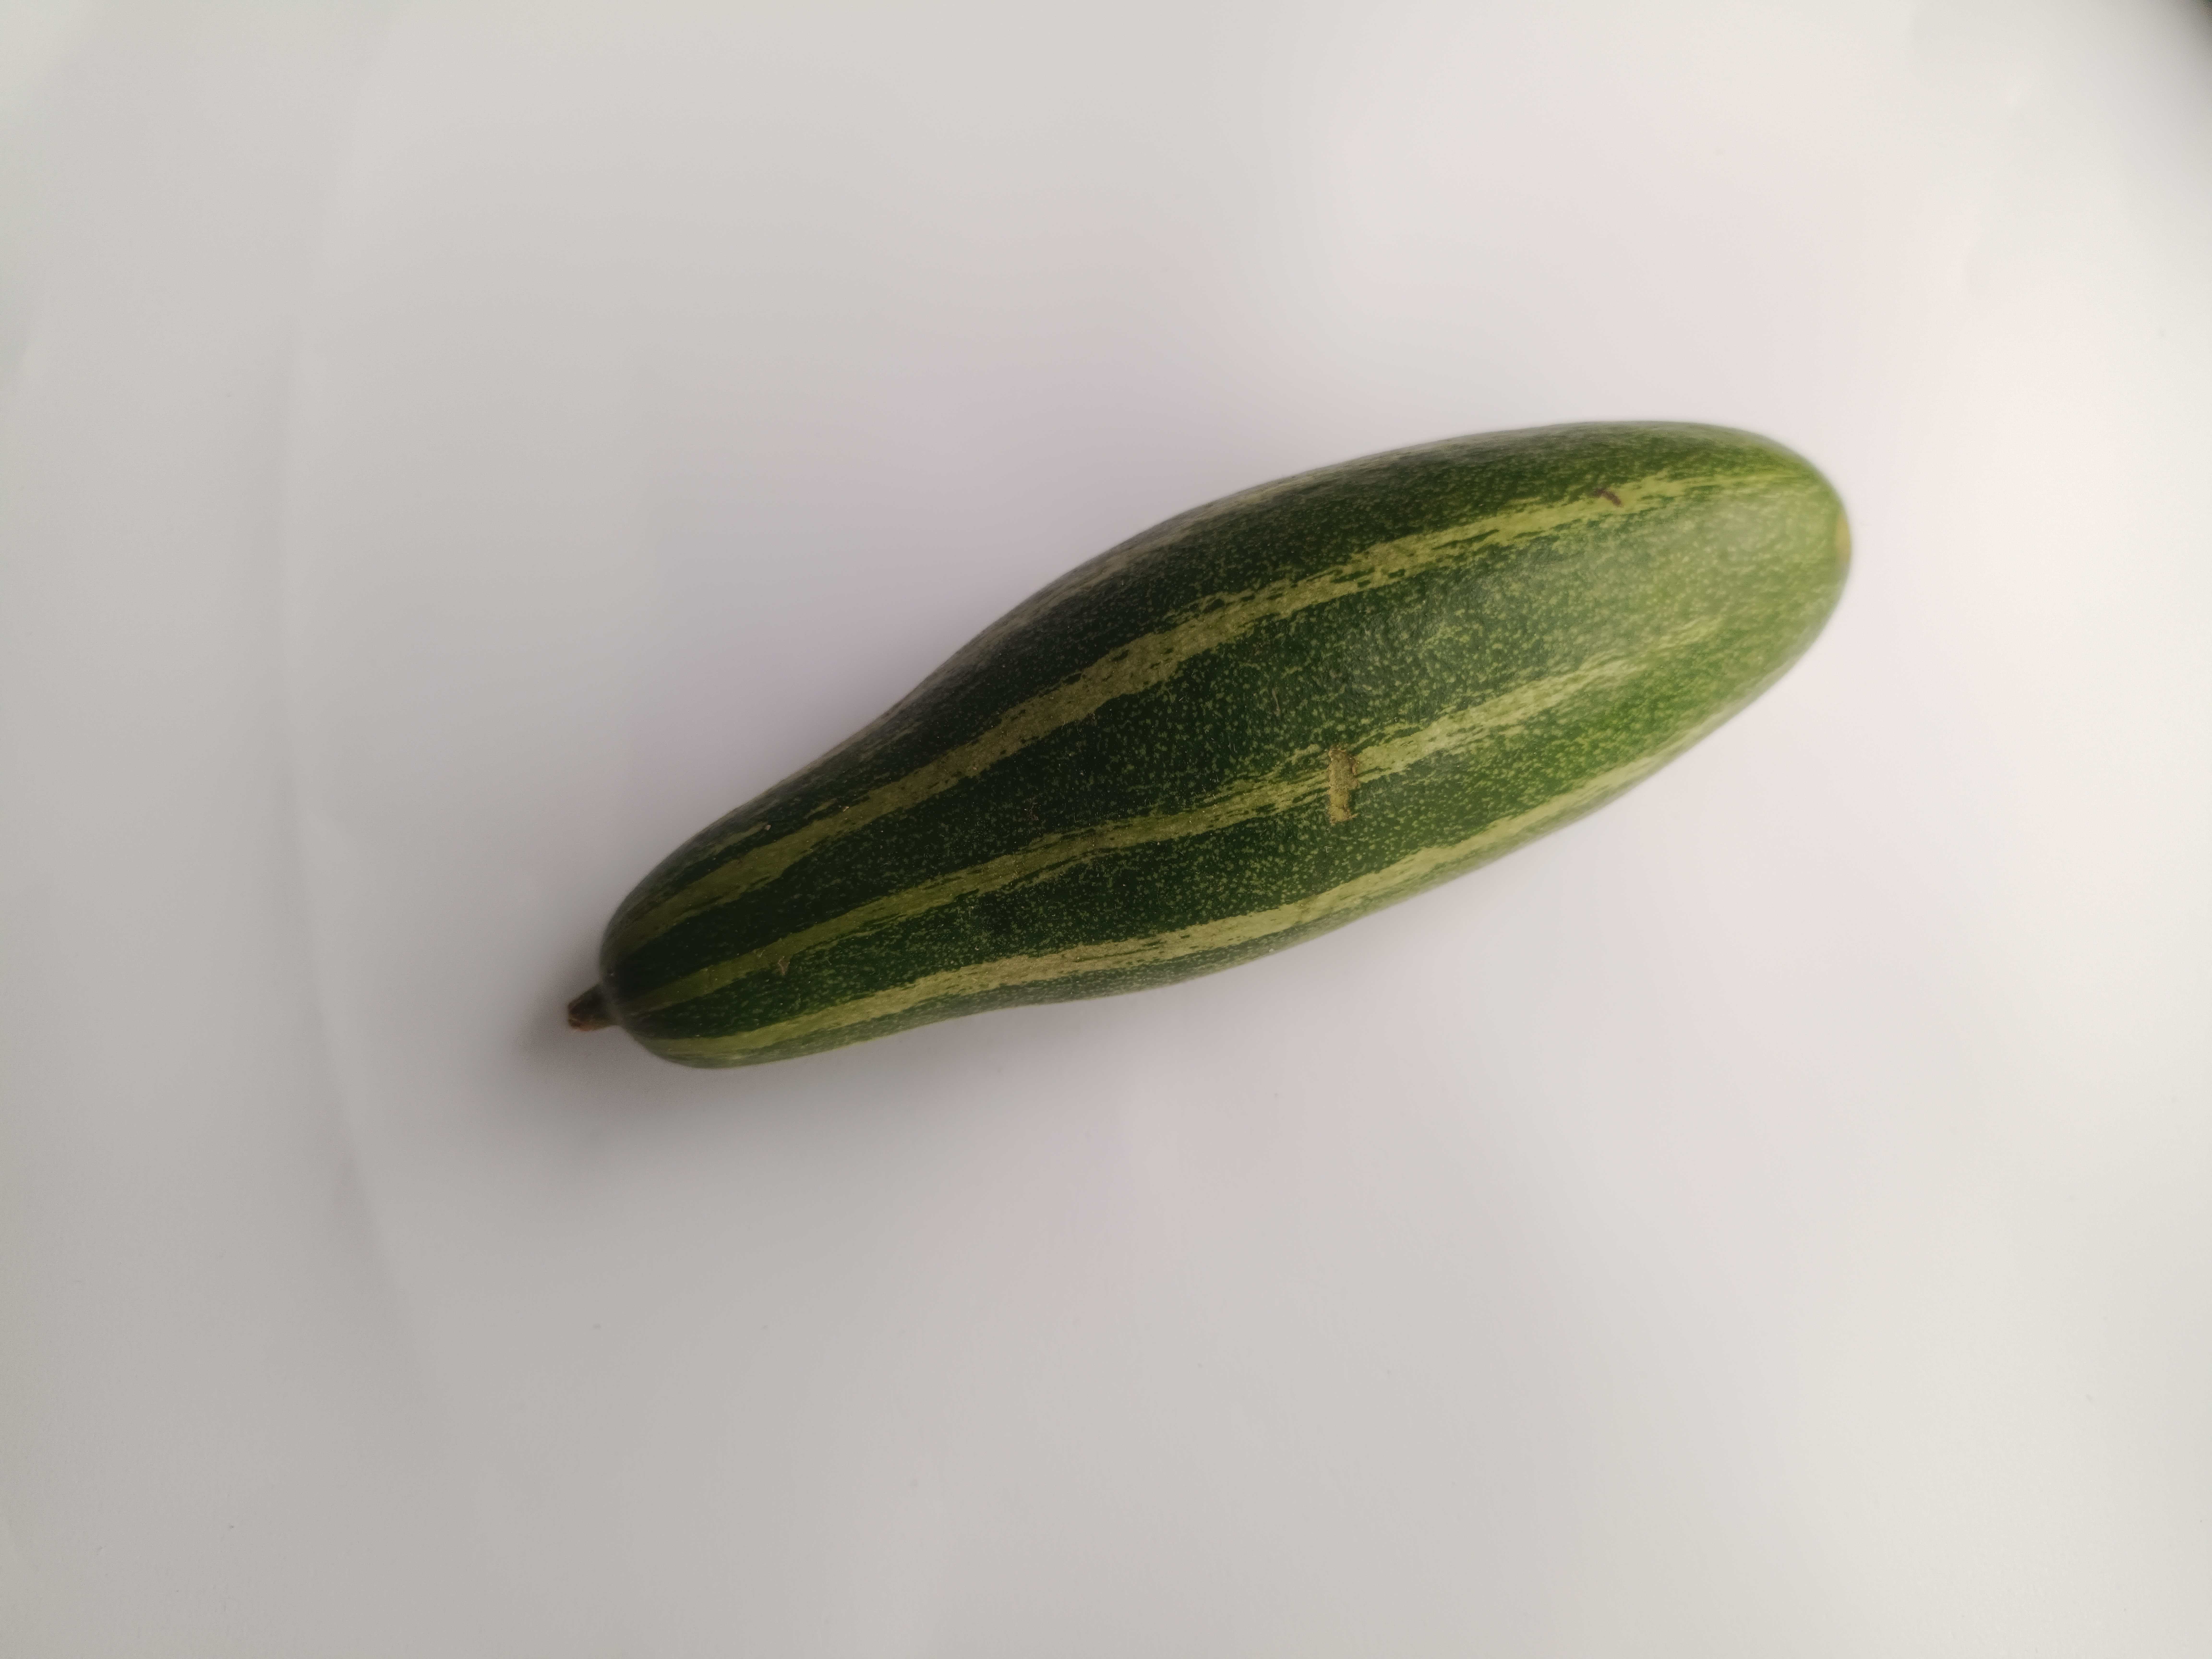
Label: Trichosanthes dioica